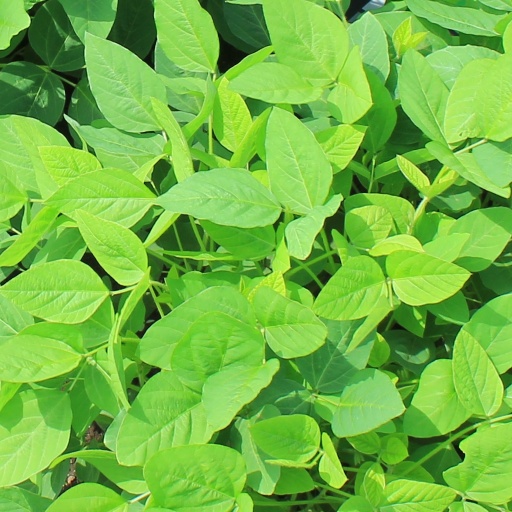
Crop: soybean